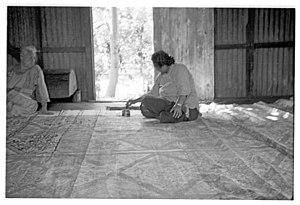
Une femme tongienne peint du tissu fait à partir d'écorce (tapa), à Tongatapu en 1969.
Le tissu d’écorce est un matériau autrefois commun en Asie, en Afrique, en Indonésie et dans le Pacifique, fabriqué principalement à partir d’arbres de la famille des moracées, dont le mûrier d’Espagne, l’arbre à pain et le ficus natalensis. Le procédé consiste à frapper des bandes détrempées d’écorce interne pour en faire des feuilles, qui peuvent ensuite être façonnées en une multitude de produits, dont des vêtements.